Billa No. 786

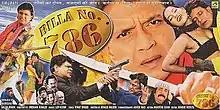
Promotional Poster

Billa No. 786 is a 2000 Indian Hindi-language action drama film directed by Imran Khalid and produced by Salim Khan. The movie was released on 29 December 2000 under the banner of Tirupati Enterprises. Mithun Chakraborty played the lead role.